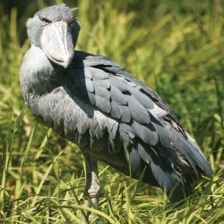
Species: SHOEBILL
Scientific name: BALAENICEPS REX